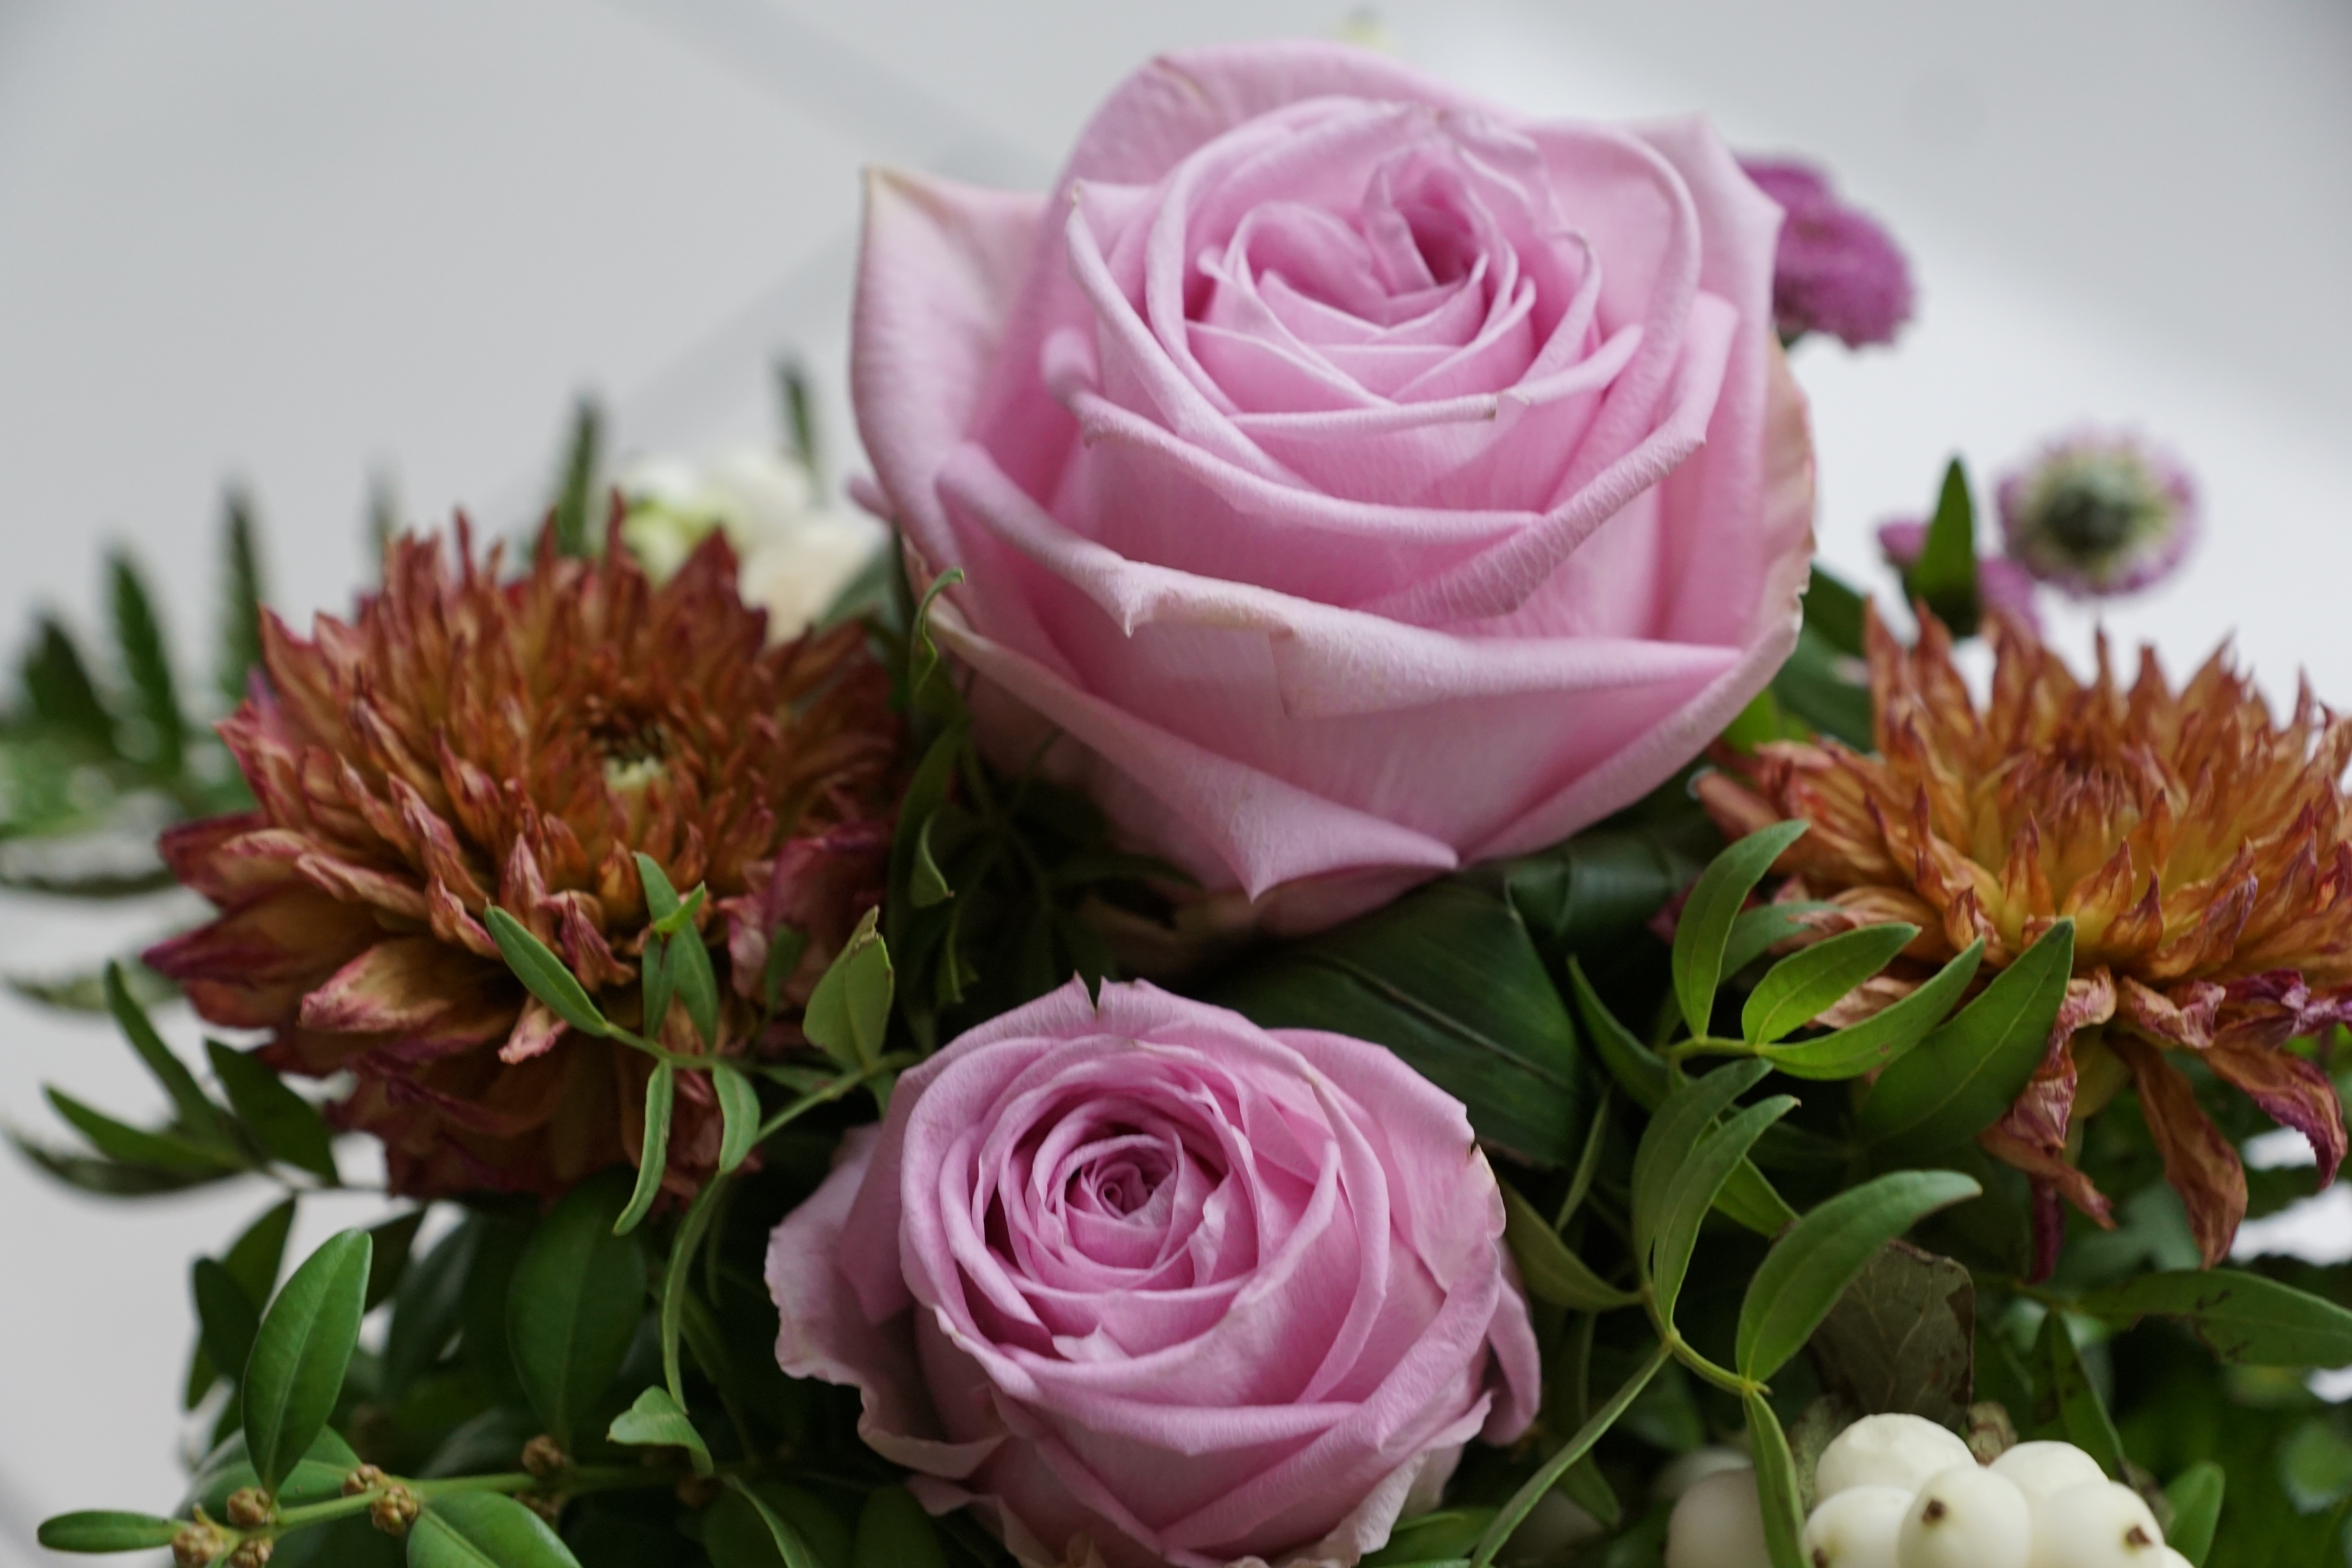
blossom, plant, flower, purple, petal, celebration, gift, rose, green, pink, flora, festival, postcard, joy, birthday, strauss, floristry, give, peony, flowering plant, garden roses, bind, flower bouquet, cut flowers, floral design, land plant, flower arranging